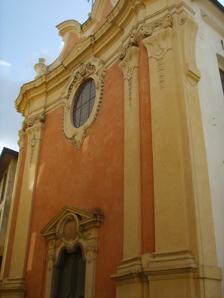
Building: Santa Apollonia, Pisa
Country: Italy
Year built: 1777
Church of Santa Apollonia Religion Affiliation Roman Catholic Province Pisa Location Location Pisa , Italy Shown within Italy Geographic coordinates 43°43′11.55″N 11°24′5.73″E / 43.7198750°N 11.4015917°E / 43.7198750; 11.4015917 Architecture Architect(s) Mattia Tarocchi Type Church Style Baroque Groundbreaking before 1116 Completed 1777 Santa Apollonia is a church in Pisa , Italy. Once called San Pietro a Schia , this church is known from documents from 1116, and a reconstruction in 1277. In 1777, the Pisan architect Mattia Tarocchi reconstructed the church in Baroque style. The interior houses  the altar and stucco and mural decorations by Tarocchi, and  paintings by Aurelio Lomi , Pandolfo Titi ,  and the 19th-century painter Giuseppe Bacchini . Sources